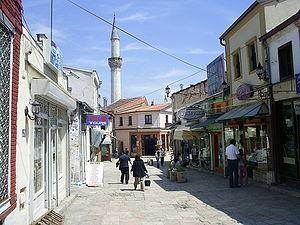
Une rue du centre de Skopje
L'histoire de la Macédoine du Nord, petit État du sud des Balkans, commence, au sens strict, lors de son indépendance vis-à-vis de la République fédérative socialiste de Yougoslavie en 1991. Dans un sens plus large, l'histoire de la « Macédoine », dont traite le présent article, concerne un ensemble géographique et historique bien plus vaste, habité par de nombreux peuples au cours du temps. Le territoire ainsi désigné a maintes fois changé de forme et fut inclus dans divers États successifs. La république actuelle n'occupe que le tiers du royaume antique. Elle regroupe la majorité des Slaves macédoniens, parlant une langue slave, également présente en Bulgarie du sud-ouest et en Grèce du nord, et linguistiquement proche du bulgare. La République de Macédoine du Nord abrite aussi des minorités albanaises, valaques et tsiganes.
Tchaïr ou Čair est une des dix municipalités spéciales qui constituent la ville de Skopje, capitale de la République de Macédoine. Elle comptait en 2002 64 773 habitants et fait 3,52 km². Lors du remaniement administratif de 2004, qui a notamment réduit le nombre de municipalités de 123 à 84, elle a été démembrée de sa partie nord, qui constitue depuis la municipalité de Boutel. C'est la plus petite des municipalités de Skopje et de la République de Macédoine. La majorité de la population de Tchaïr est albanaise.
Le vieux bazar de Skopje est le plus grand bazar des Balkans en dehors d'Istanbul. Il se trouve au nord du centre-ville de Skopje, capitale de la Macédoine du Nord, à proximité du Vardar. Le bazar est le seul quartier ancien de la ville à avoir largement survécu au tremblement de terre de 1963.